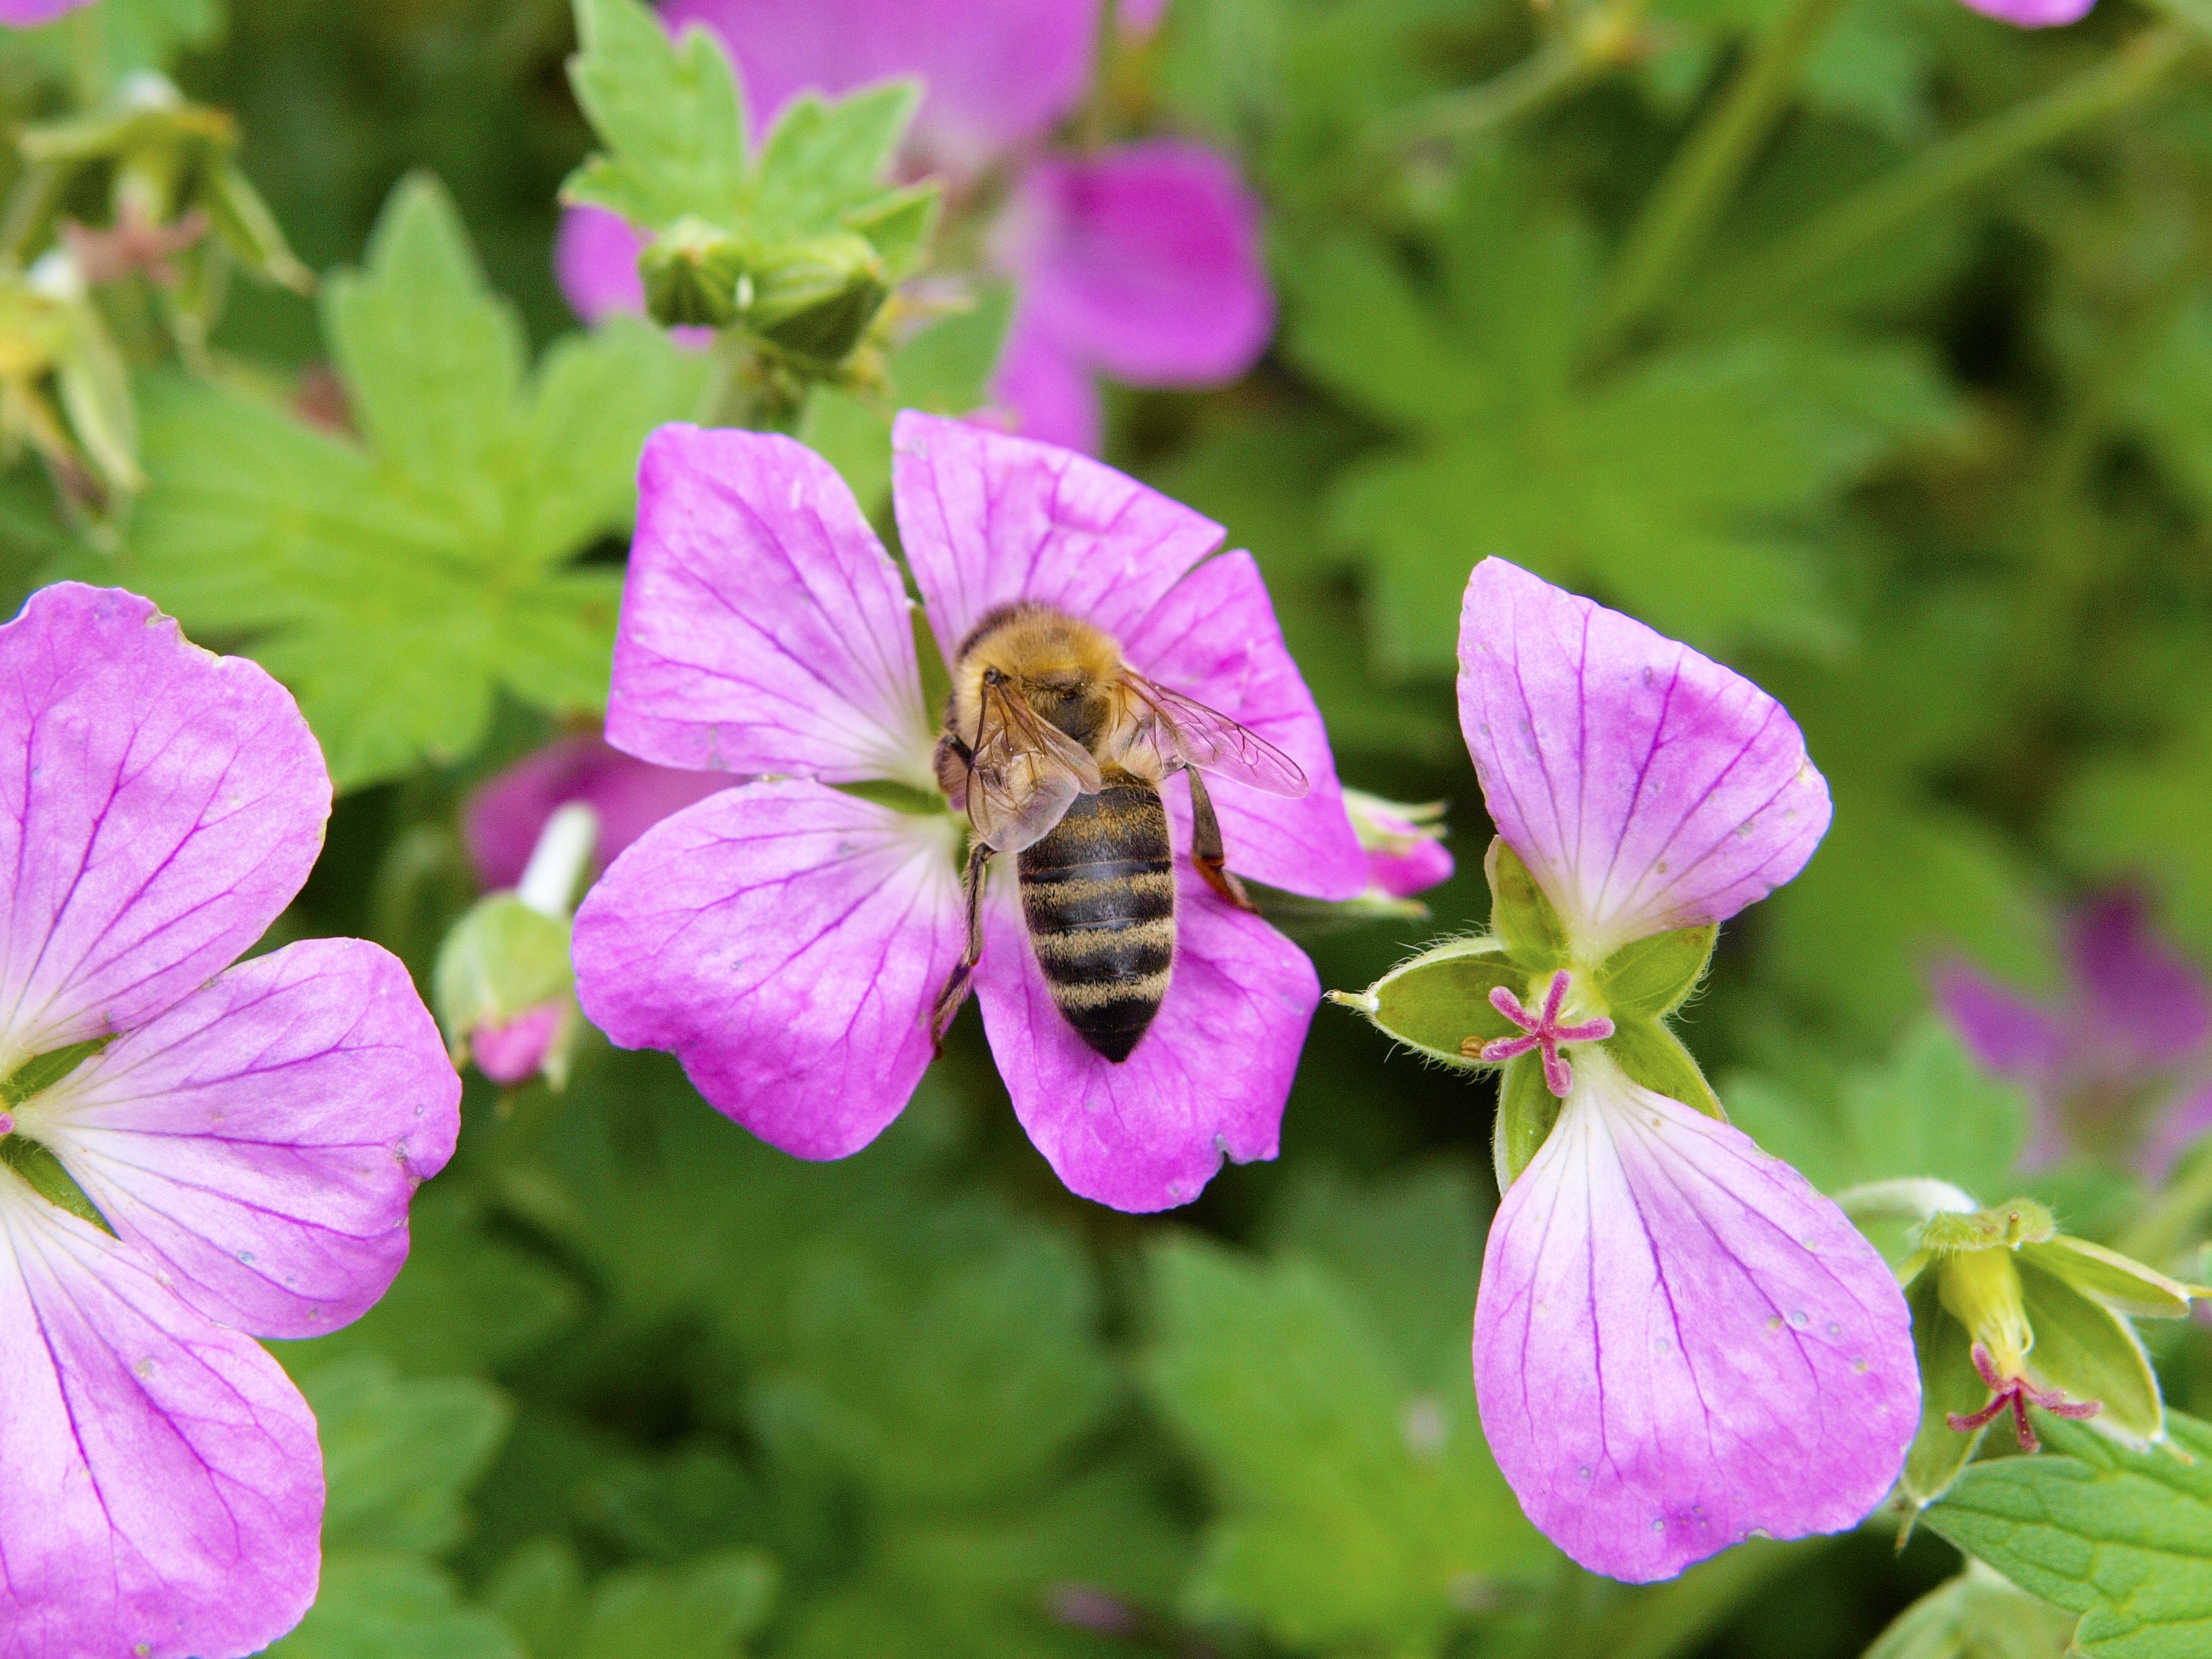
nature, blossom, plant, flower, petal, bloom, insect, macro, botany, garden, pink, close, flora, wildflower, geranium, hibiscus, pink flower, macro photography, flowering plant, flowering stems, geraniaceae, geranium cinereum, annual plant, land plant, violet family, geraniales